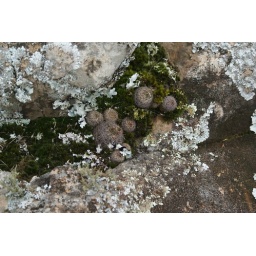
Small cacti balls among rocks way down in Brazil.